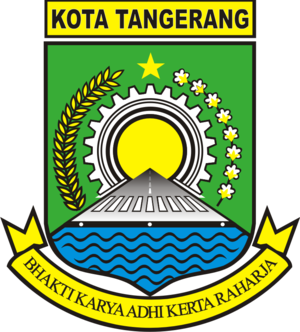
Tangerang est une ville d'Indonésie dans la province de Banten, située à environ 20 km à l'ouest de Jakarta. Elle a le statut de kota.